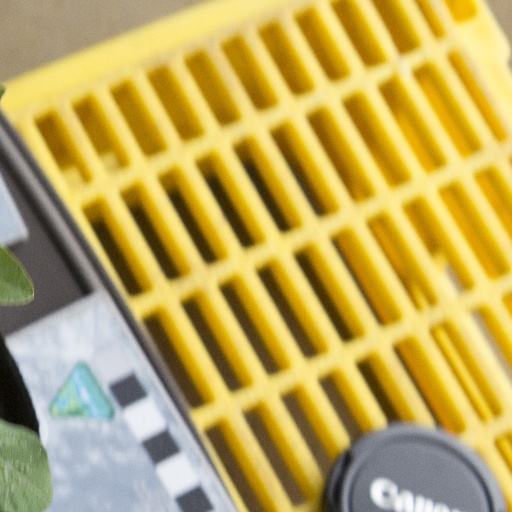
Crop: soybean